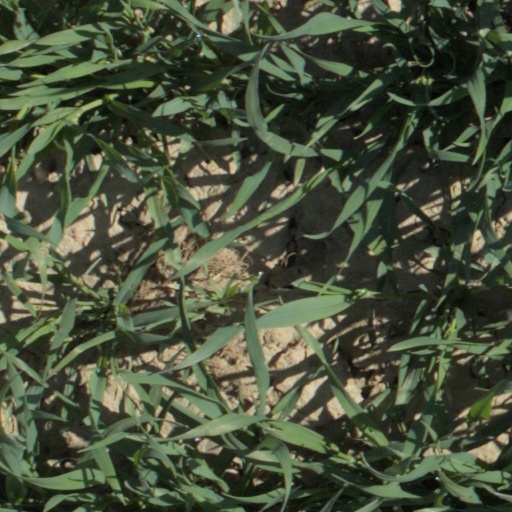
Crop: wheat